Question: Please indicate a possible affordance area of the beat_drum that can be used for striking
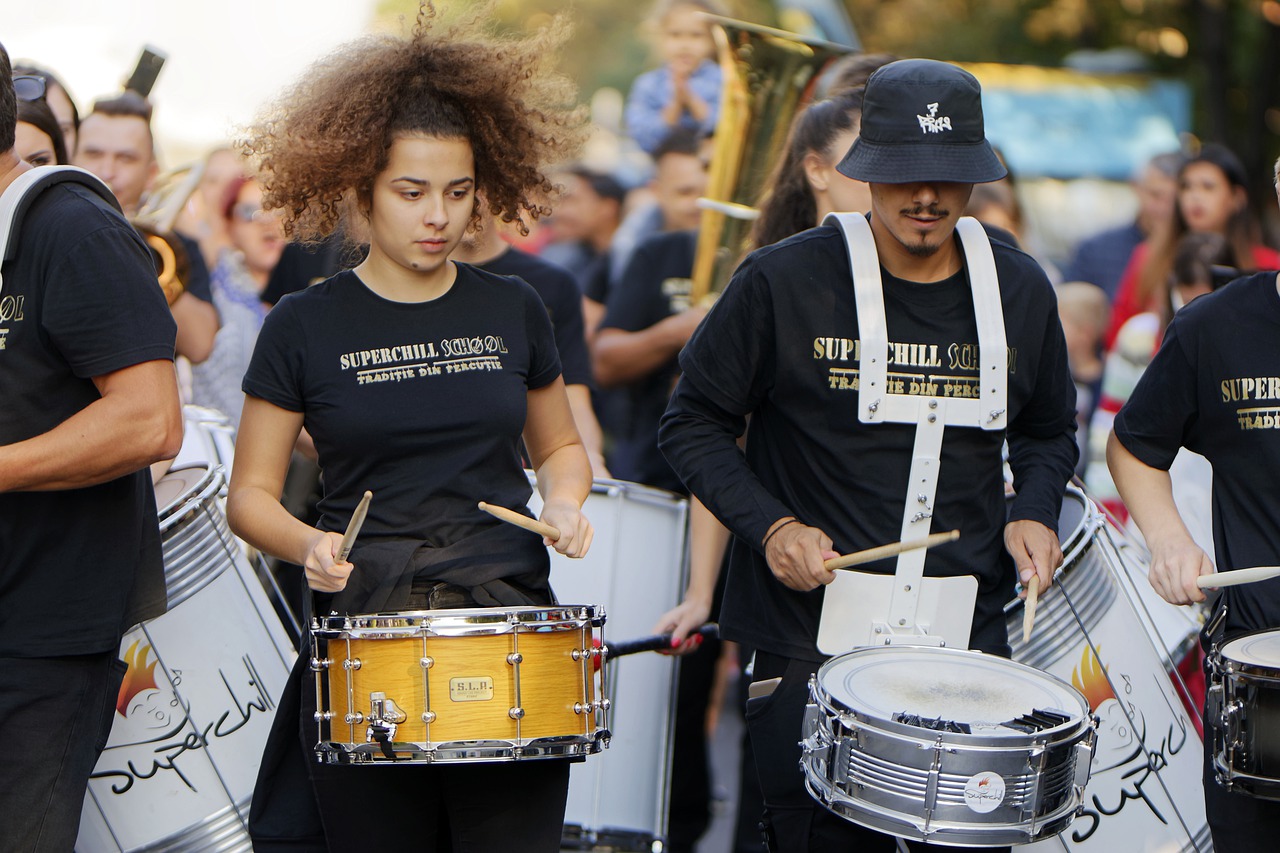
Answer: [819.5, 644, 1078.5, 746]